Ayerdhal

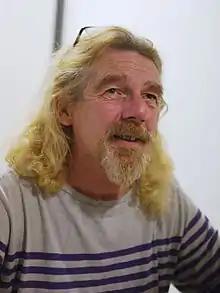
Ayerdhal, 2014

Yal Ayerdhal (26 January 195927 October 2015) was a French thriller and science fiction writer from Lyon. His later work preferred the thriller genre; "Transparences", "Resurgences" and "Rainbow Warriors" play with various genres. "Rainbow Warriors" (published at the end of May 2013) flirts with political fiction with most protagonists being LGBTQ. He received the Grand Prix de l'Imaginaire in 2005 for "Transparences" and in 1993 for his novel "Demain une oasis". He is considered one of the leading names in both genres. He shared the Prix Tour Eiffel with co-author Jean-Claude Dunyach for their 1999 novel "Étoiles mourantes". He also received an award for his novel "Parleur ou les chroniques d'un rêve enclavé" and two for "Transparences", a thriller. He also received the Cyrano award for lifetime achievement in the service of genre fiction and its actors.